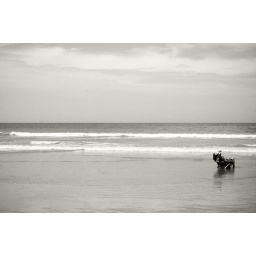
a guy on a chair in the water